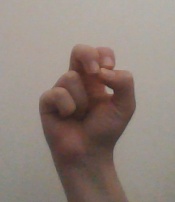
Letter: gaaf